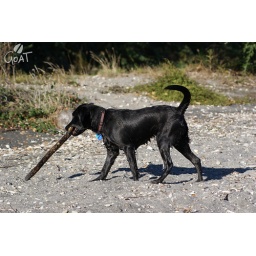
A dog writing it's name in the sand with a stick. Lake Taupo, New Zealand.